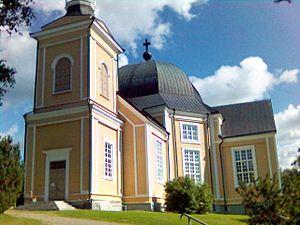
Cet article recense les églises évangéliques-luthériennes de Finlande.
L'église de Rääkkylä est une église en bois située à Rääkkylä en Finlande.
Rääkkylä est une municipalité de l'est de la Finlande. Elle fait partie de la province de Finlande orientale et de la région de Carélie du Nord.